Warner Bros.

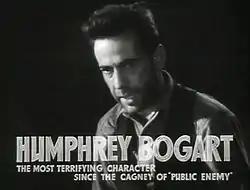
Humphrey Bogart in "The Petrified Forest" (1936)

Another gangster film the studio produced was the critically acclaimed "I Am a Fugitive from a Chain Gang", based on a true story and starring Paul Muni, joining Cagney and Robinson as one of the studio's top gangster stars after appearing in the successful film, which convinced audiences to question the American legal system. By January 1933, the film's protagonist Robert Elliot Burns—still imprisoned in New Jersey—and other chain gang prisoners nationwide appealed and were released. In January 1933, Georgia chain gang warden J. Harold Hardy—who was also made into a character in the film—sued the studio for displaying "vicious, untrue and false attacks" against him in the film. After appearing in the Warner's film "The Man Who Played God", Bette Davis became a top star.